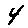
Label: 4